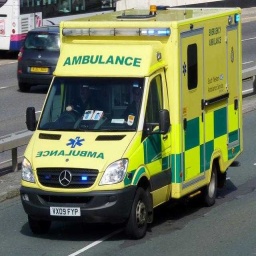
Label: ambulance